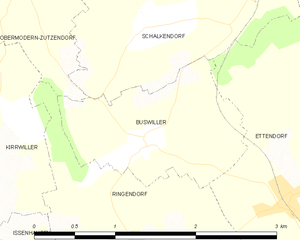
Carte des communes françaises